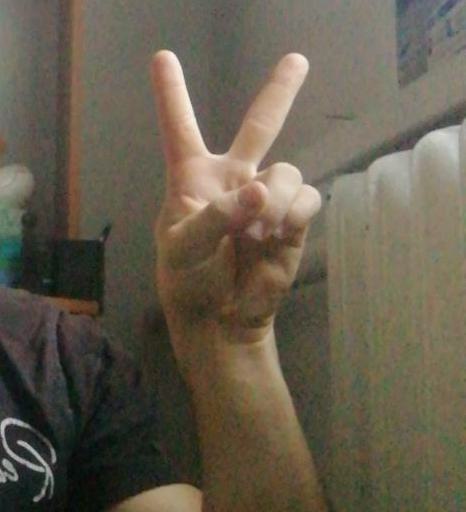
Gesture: peace